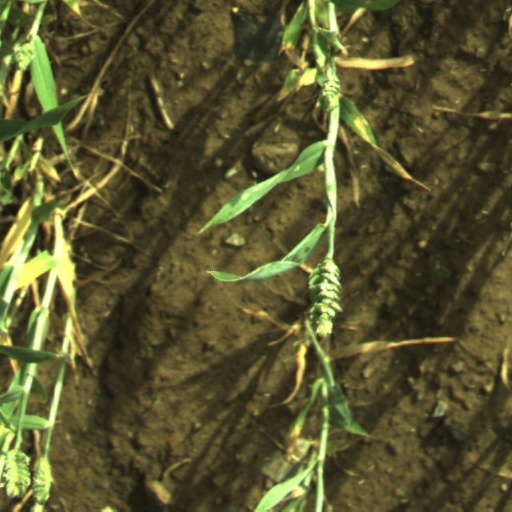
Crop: wheat